Sale Sharks

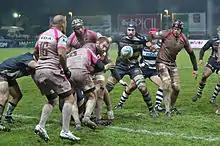
Sale Sharks and Oyonnax at Stade Charles-Mathon, 2013

For the 2009–10 season, Kingsley Jones was promoted from Head Coach to Director of Rugby; former Sale winger Jason Robinson became head coach. Sale had a disappointing 2009–10 season, finishing 11th in the Premiership and only securing safety from relegation on the penultimate weekend of the season. Sale's Heineken Cup campaign also ended in disappointment. The highlights of the campaign were a 27–26 win at home to Cardiff and wins home and away against Harlequins.